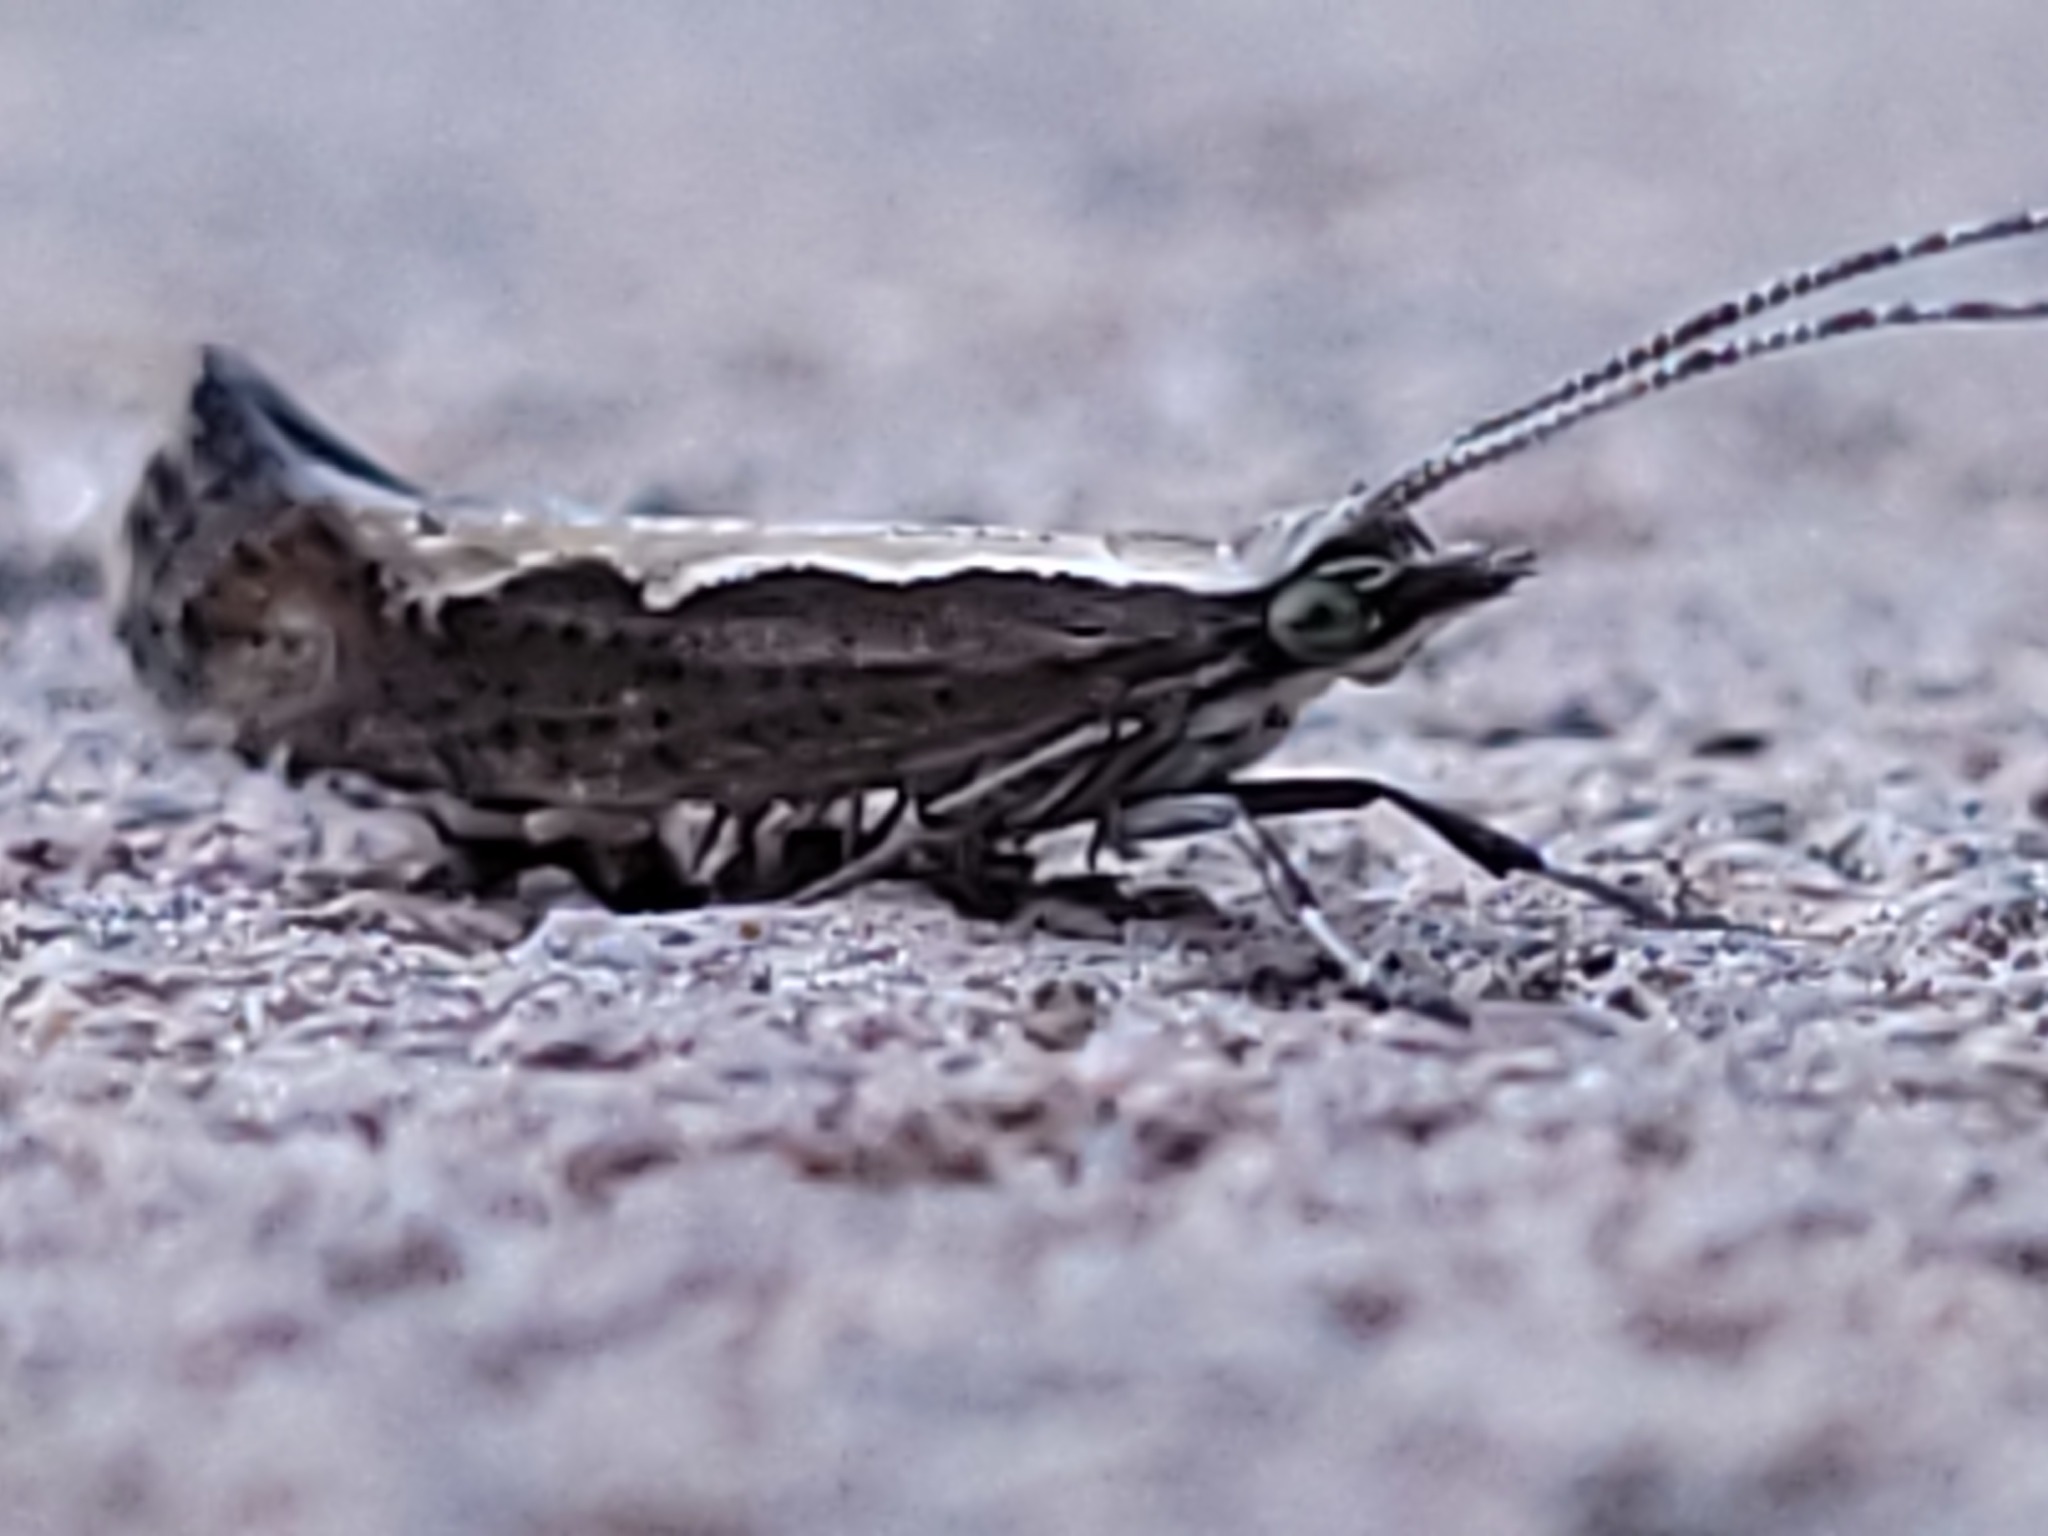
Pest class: diamondback_moth